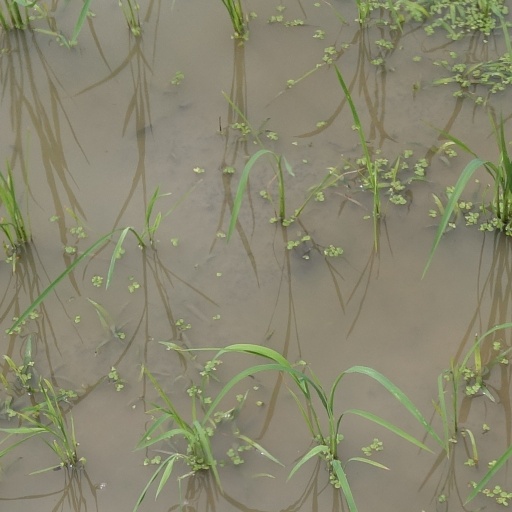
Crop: rice